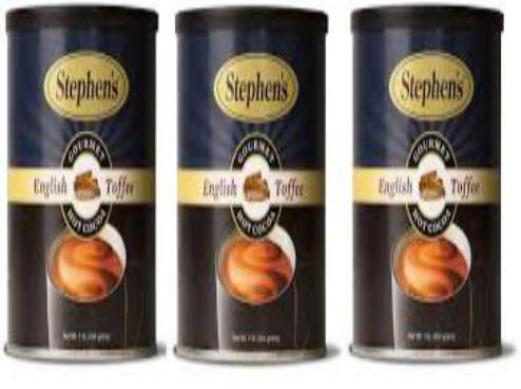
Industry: Food